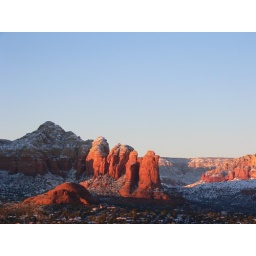
Scenes of the red rocks around Sedona, Arizona